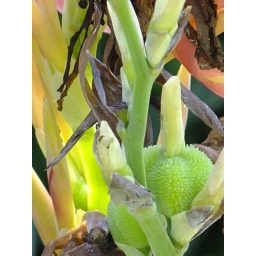
stems of a plant in a water garden